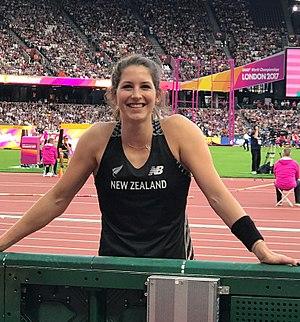
Eliza McCartney est une athlète néo-zélandaise, spécialiste du saut à la perche.